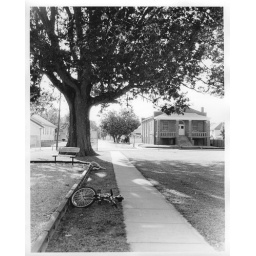
In the square. That tree is huge and that building in the back right is the Masonic lodge.